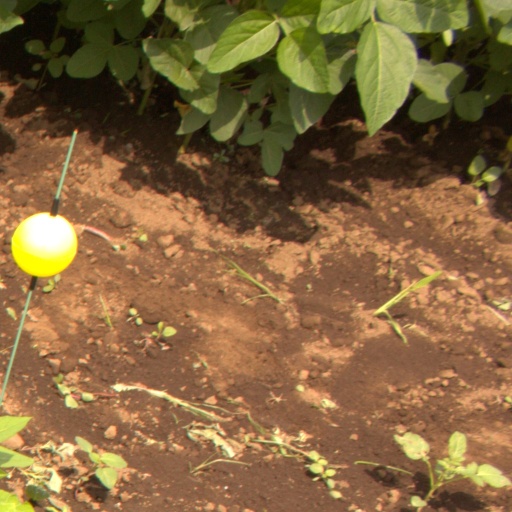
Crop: soybean